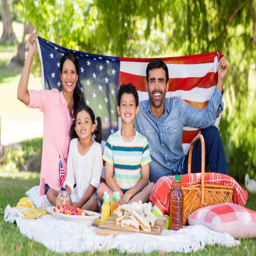
portrait of happy family holding an american flag in park